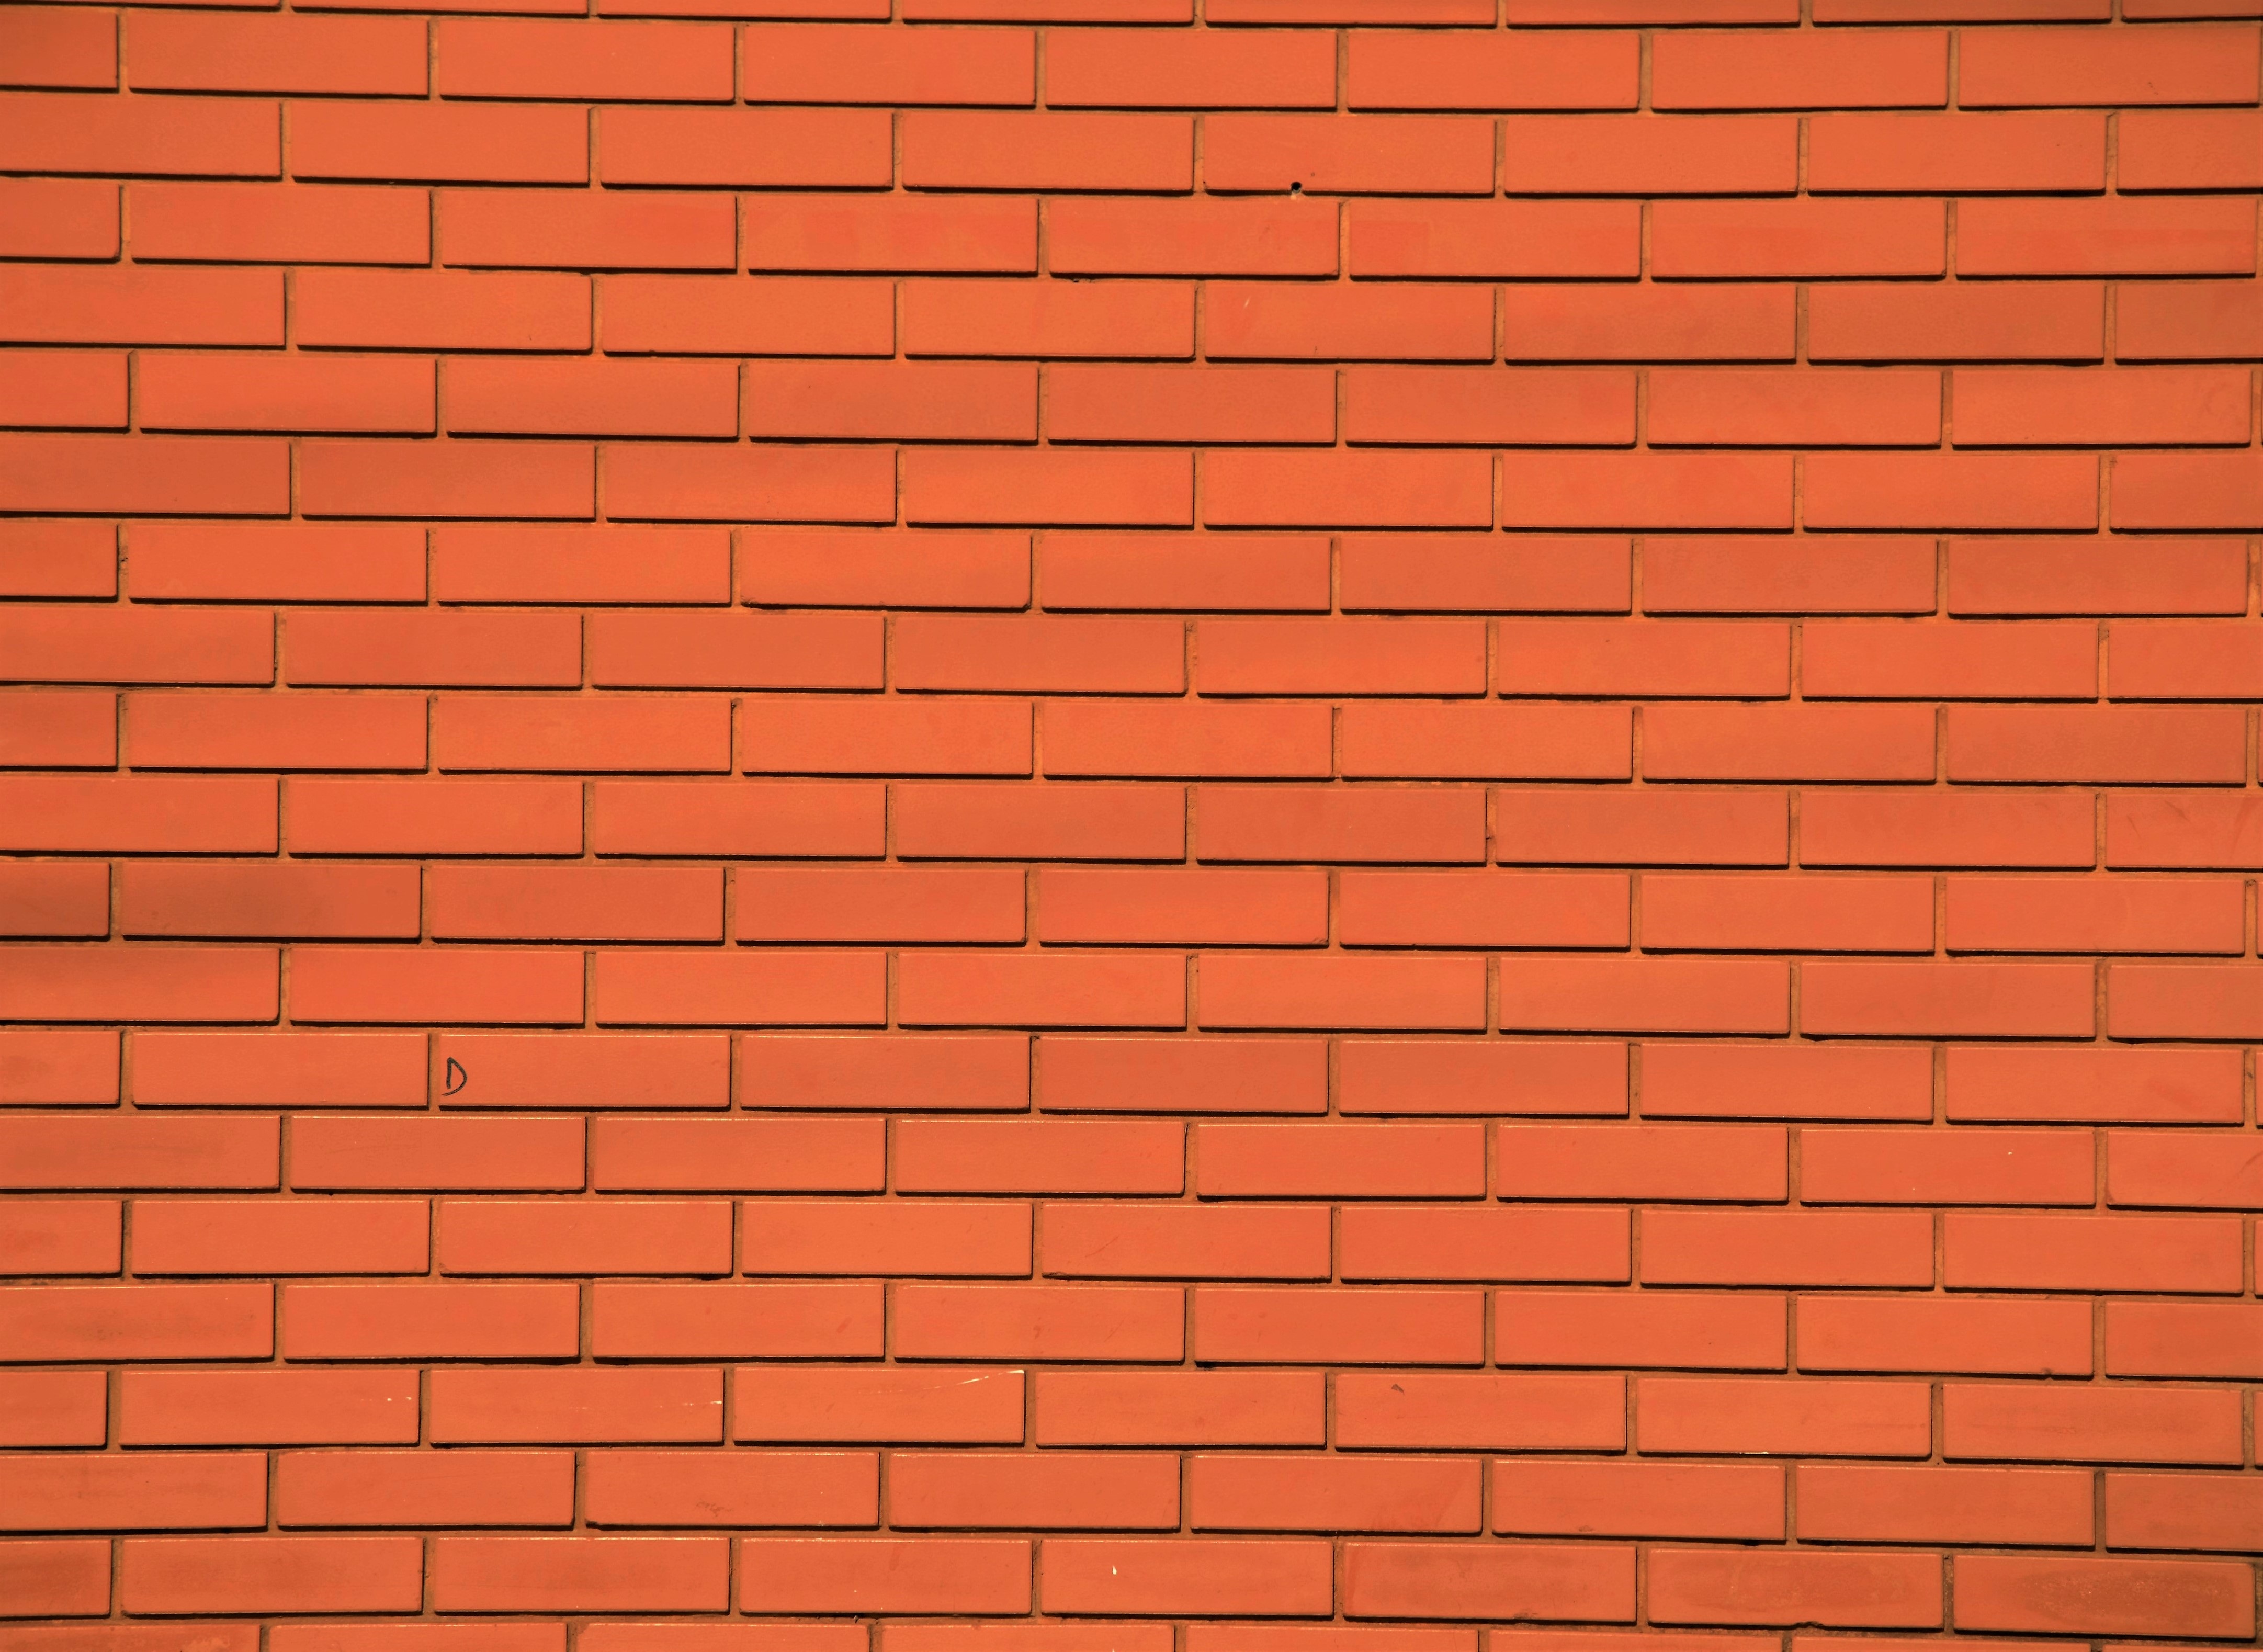
texture, floor, wall, facade, brick, material, bricks, brickwork, flooring, brick facade